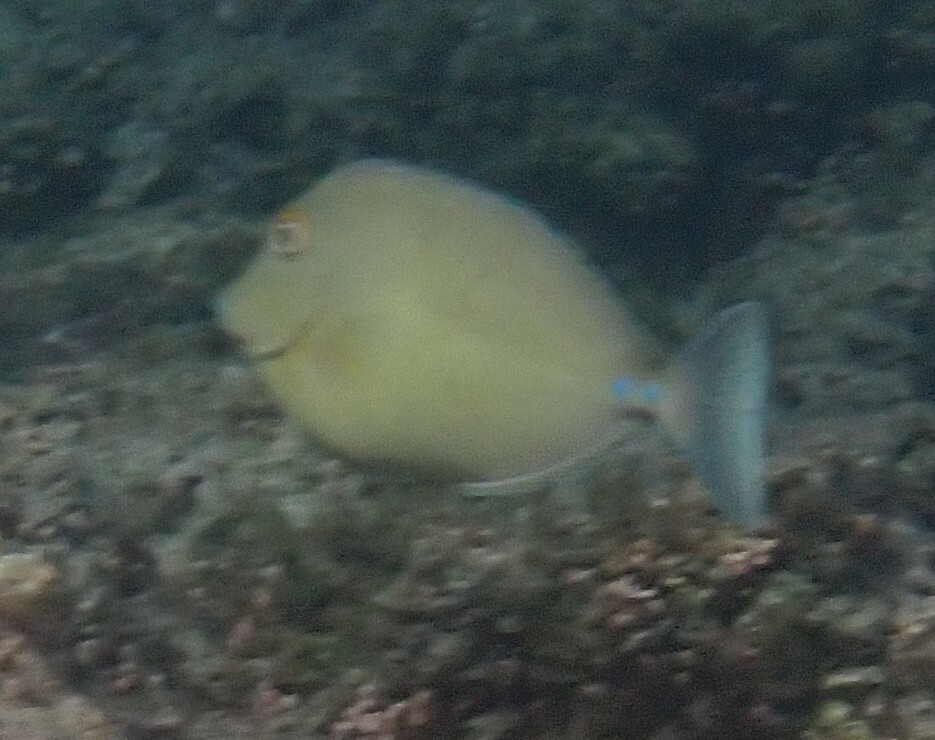
Naso unicornis (Bluespine Unicornfish)